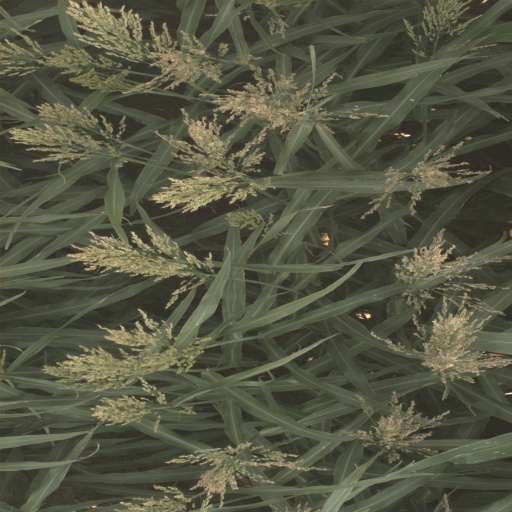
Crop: sorghum